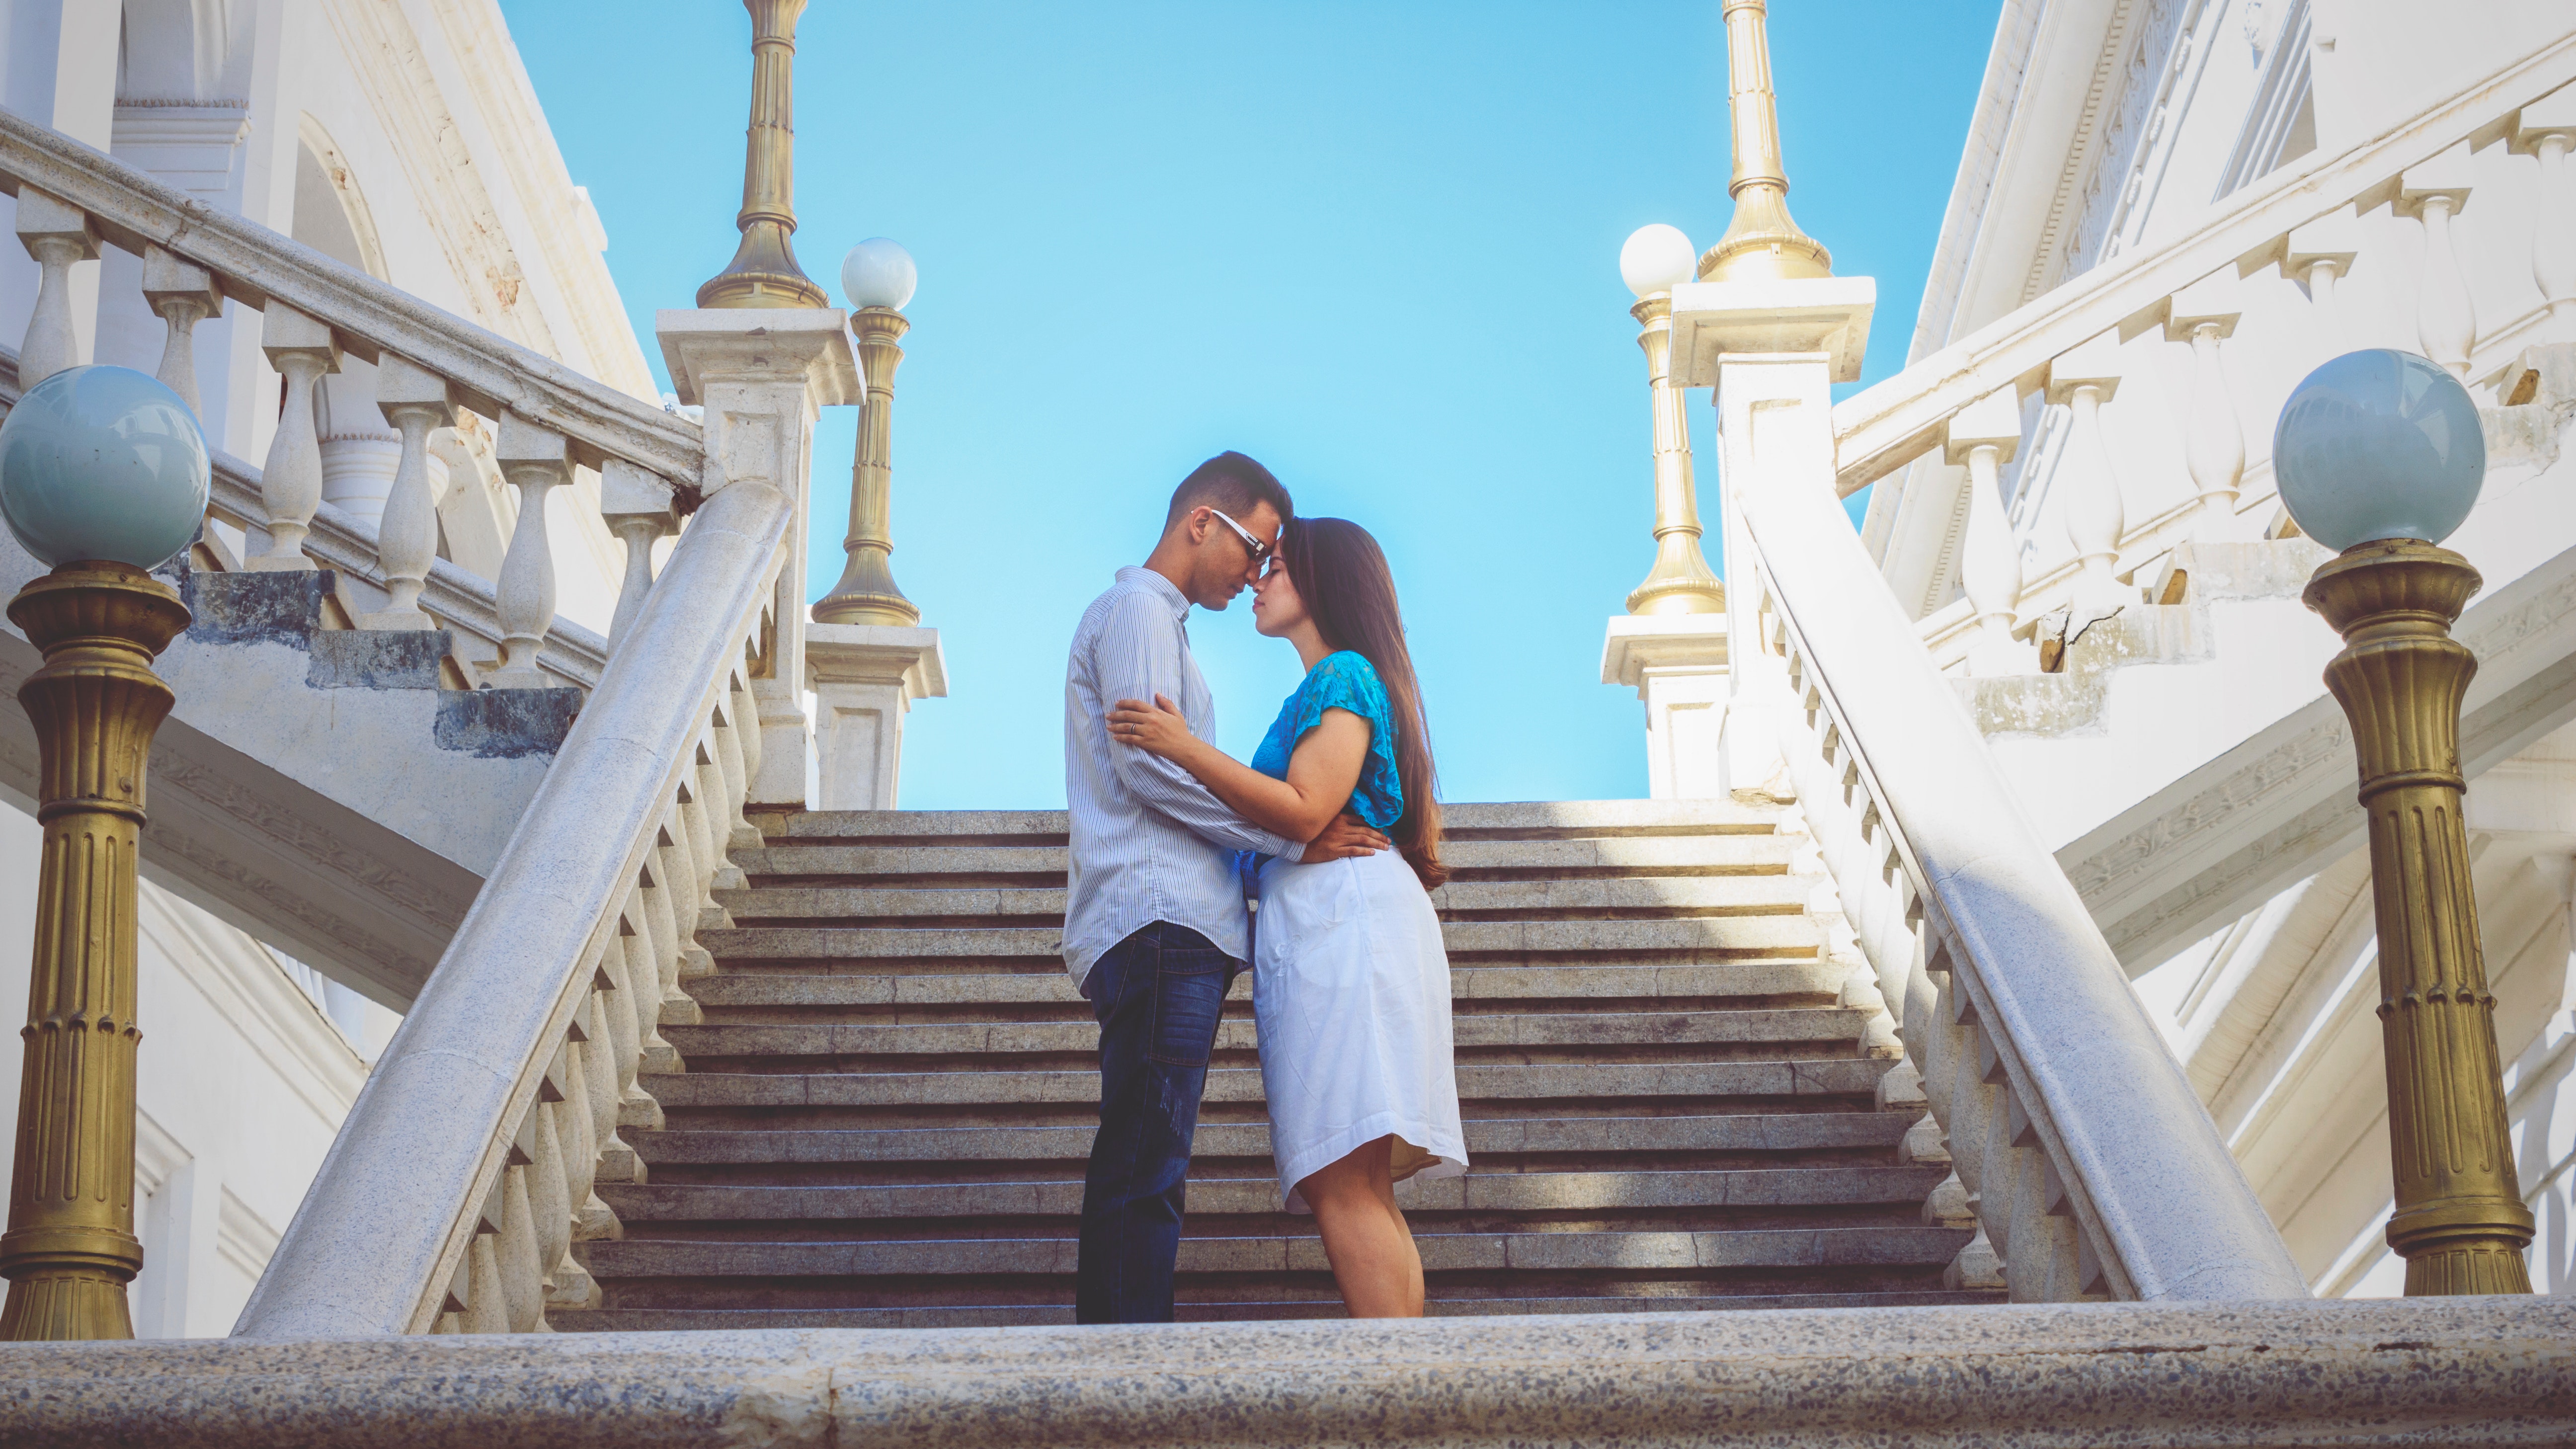
photograph, stairs, yellow, snapshot, honeymoon, vacation, temple, photography, tourism, stock photography, building, leisure, sitting